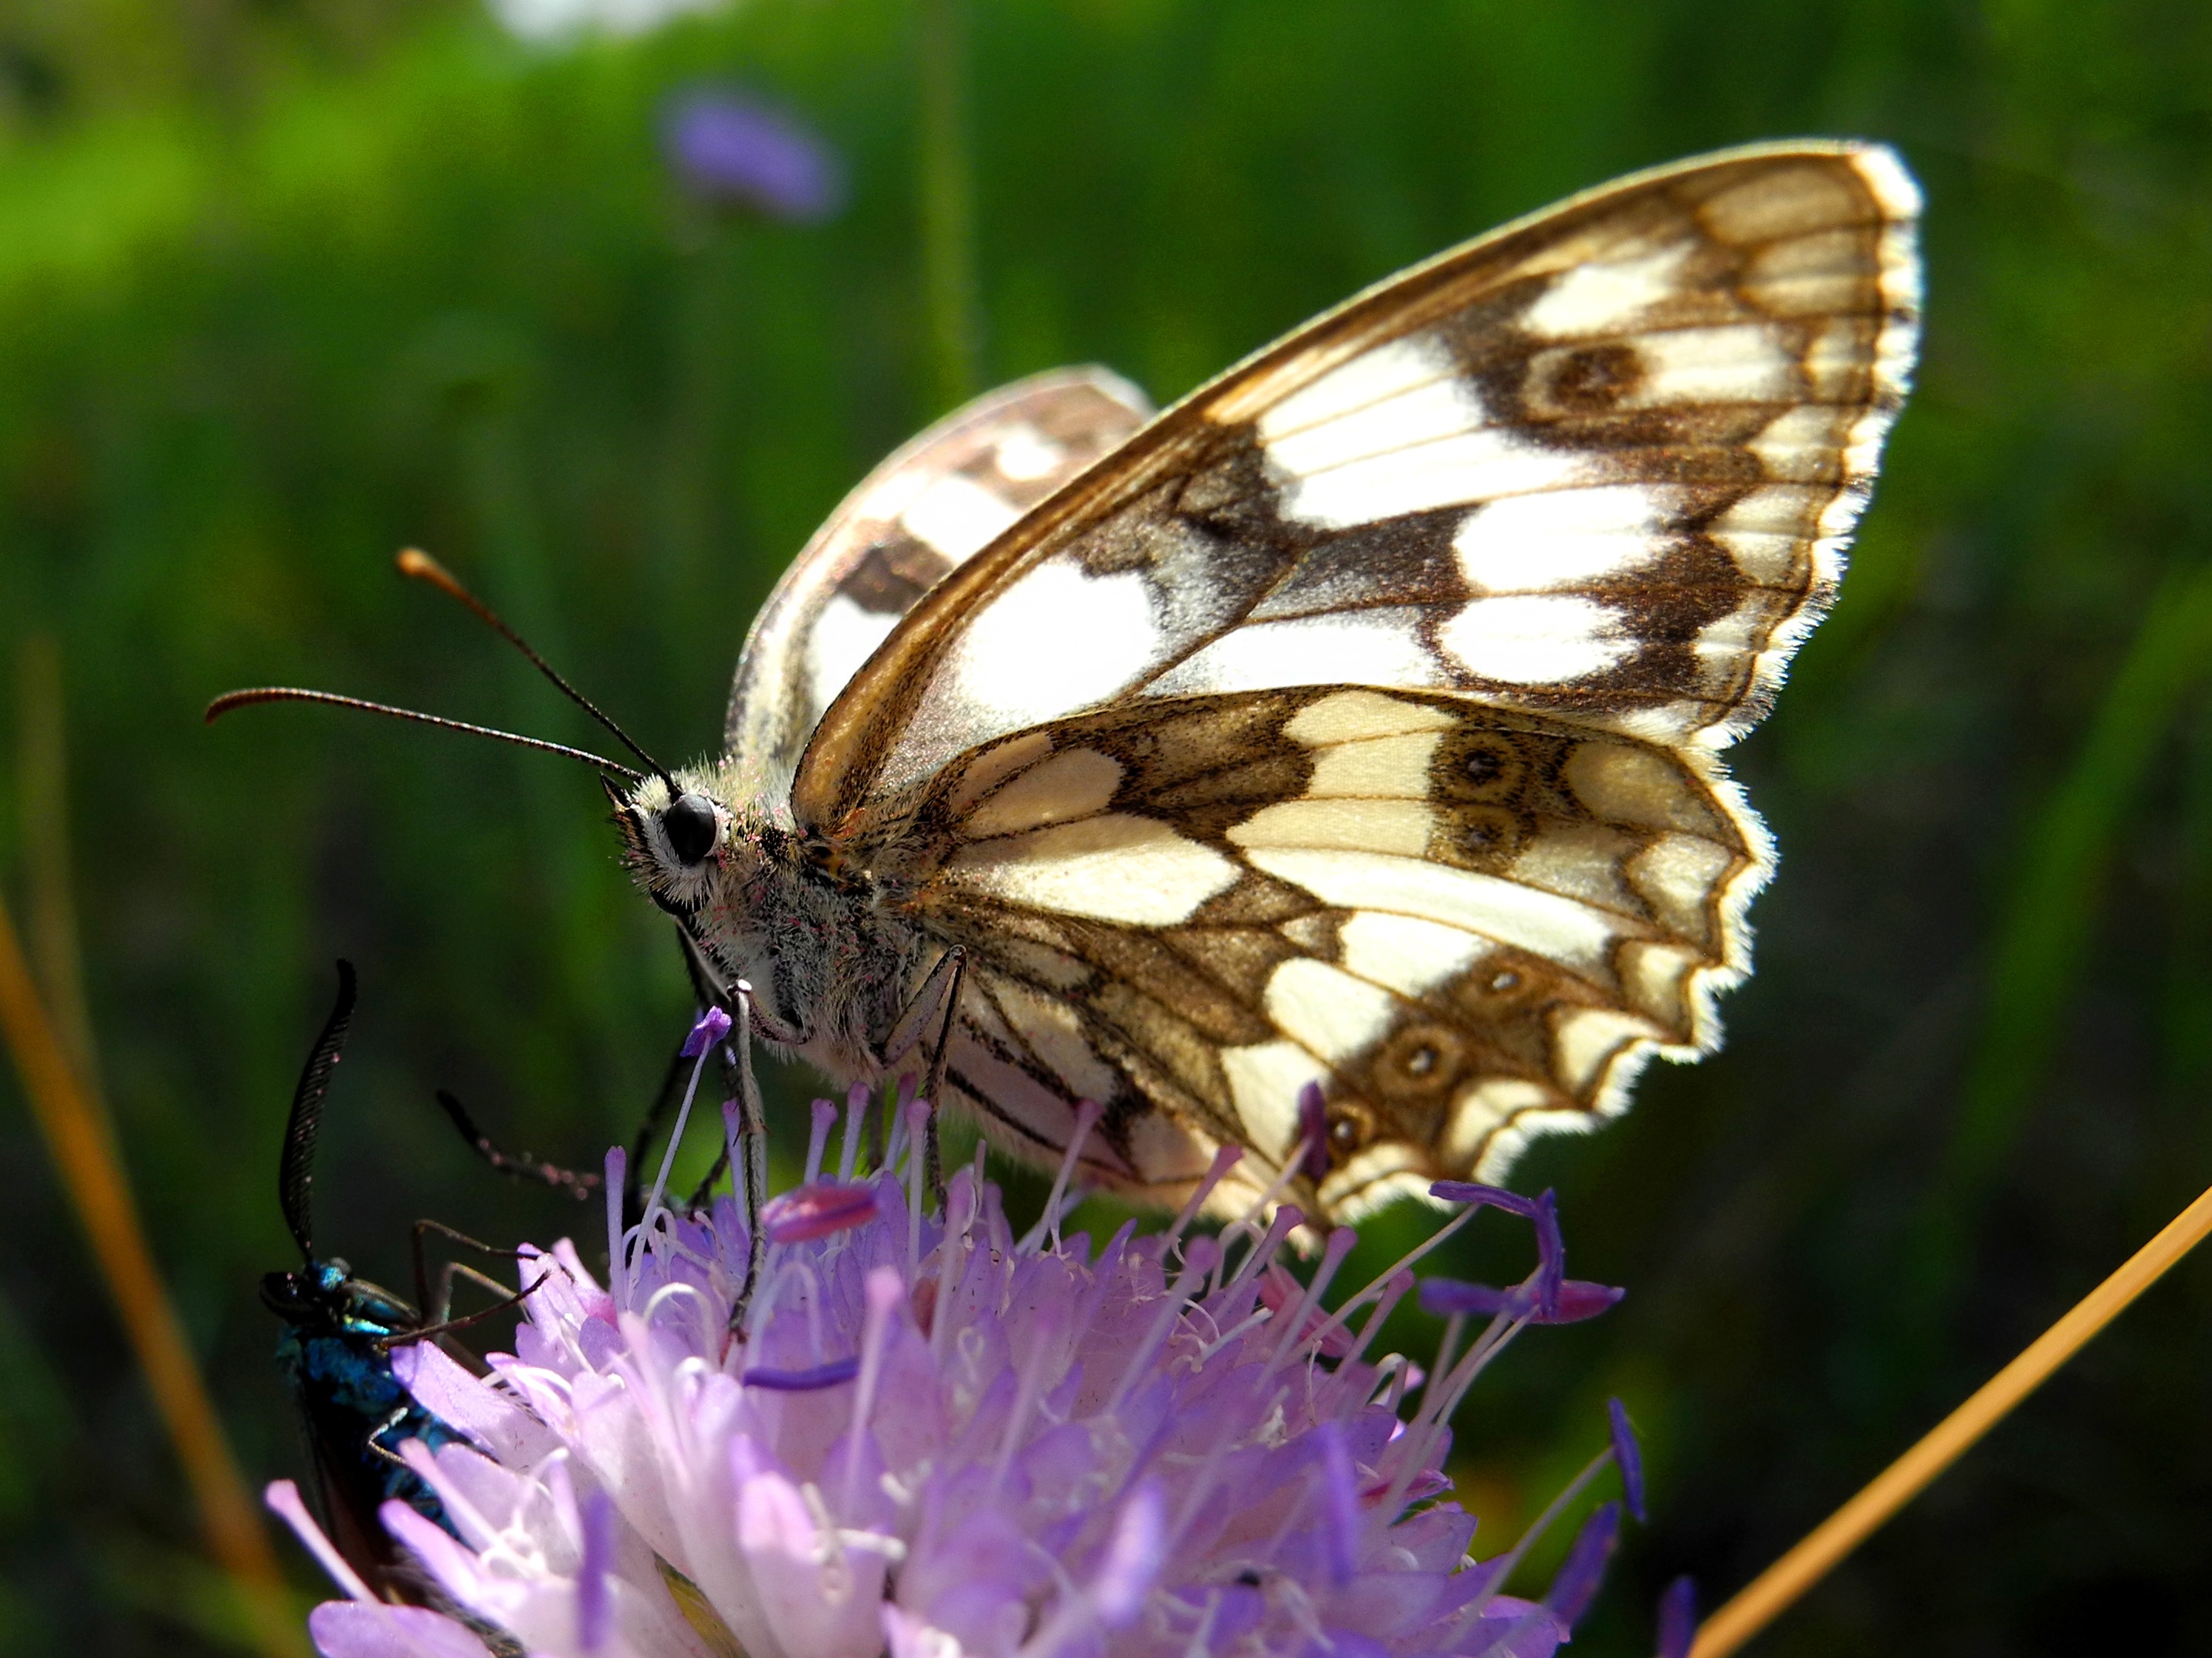
nature, photography, flower, insect, butterfly, flora, fauna, invertebrate, close up, nectar, pieridae, macro photography, arthropod, butterfly wings, pollinator, babo kovit, moths and butterflies, lycaenid, brush footed butterfly, colias